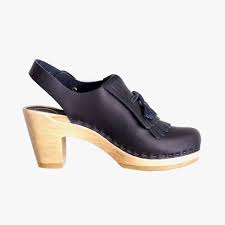
Label: Clog